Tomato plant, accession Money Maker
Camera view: horizontal (90 deg, fisheye); turntable rotation: 30 degrees
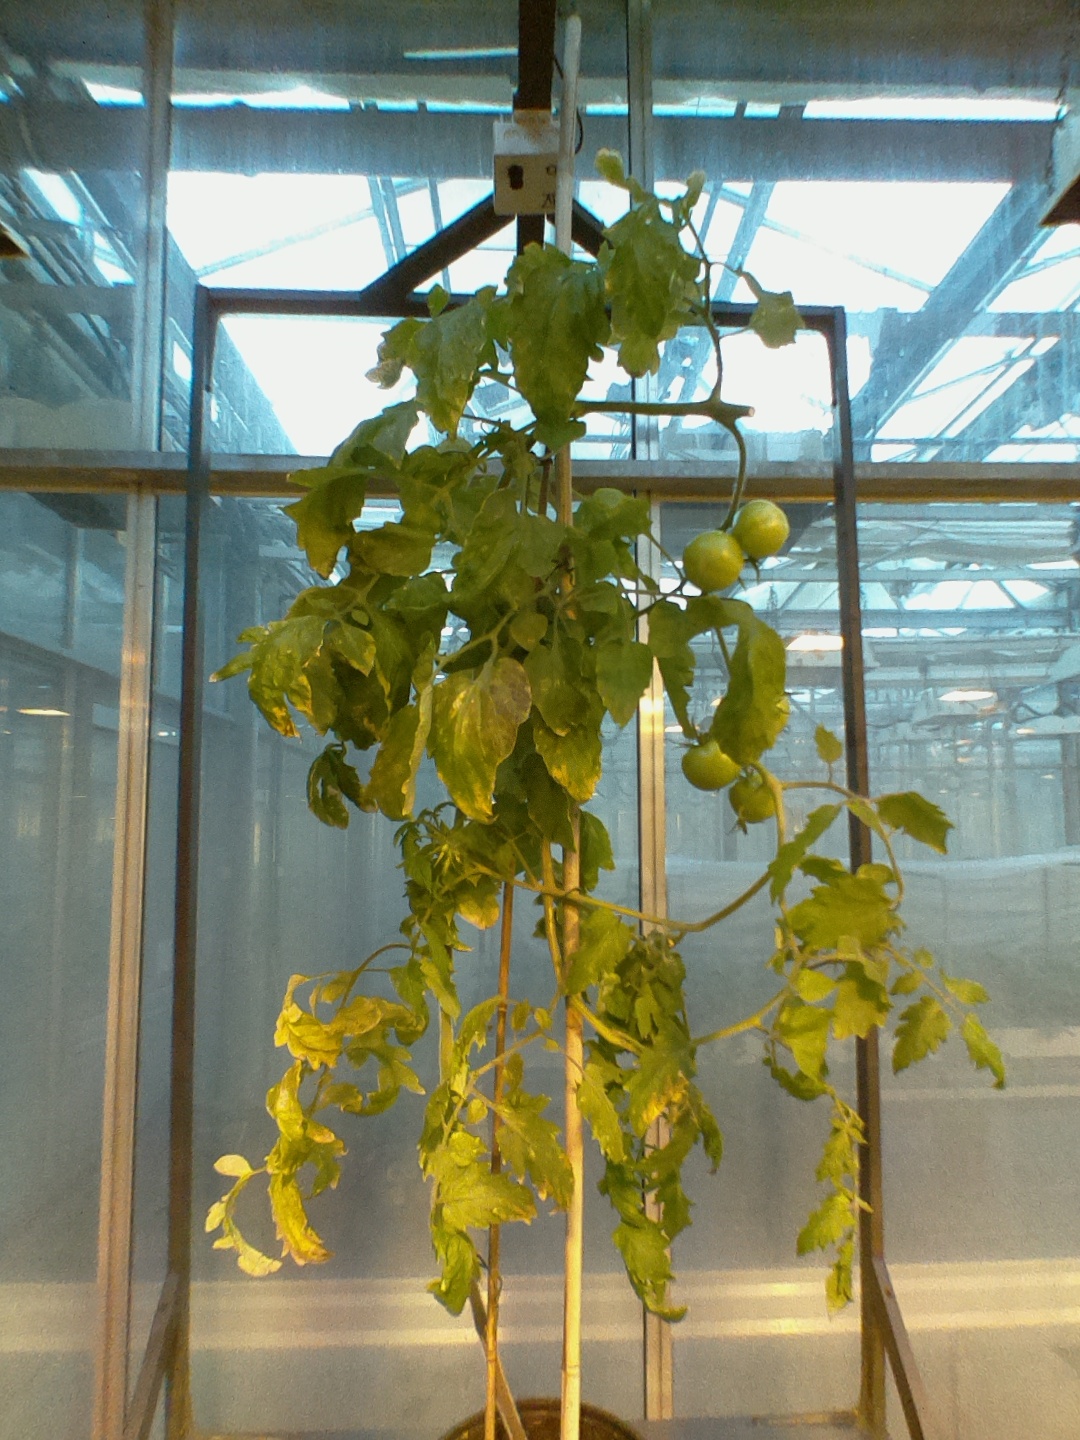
BBCH growth stage 79: 90% -100% of final fruit size